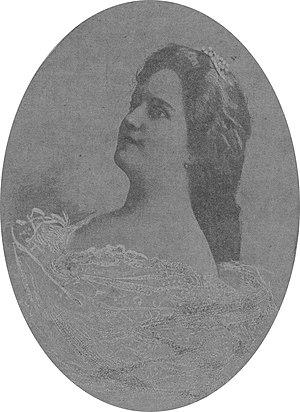
Fanny Fithian, countess (Arthur) de Gabriac
Le marquis Arthur de Gabriac, né à Munich le 27 janvier 1867 et mort à Neuilly-sur-Seine le 26 octobre 1948, est un mélomane, mécène et philanthrope français.